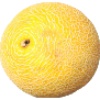
Label: Cantaloupe 1